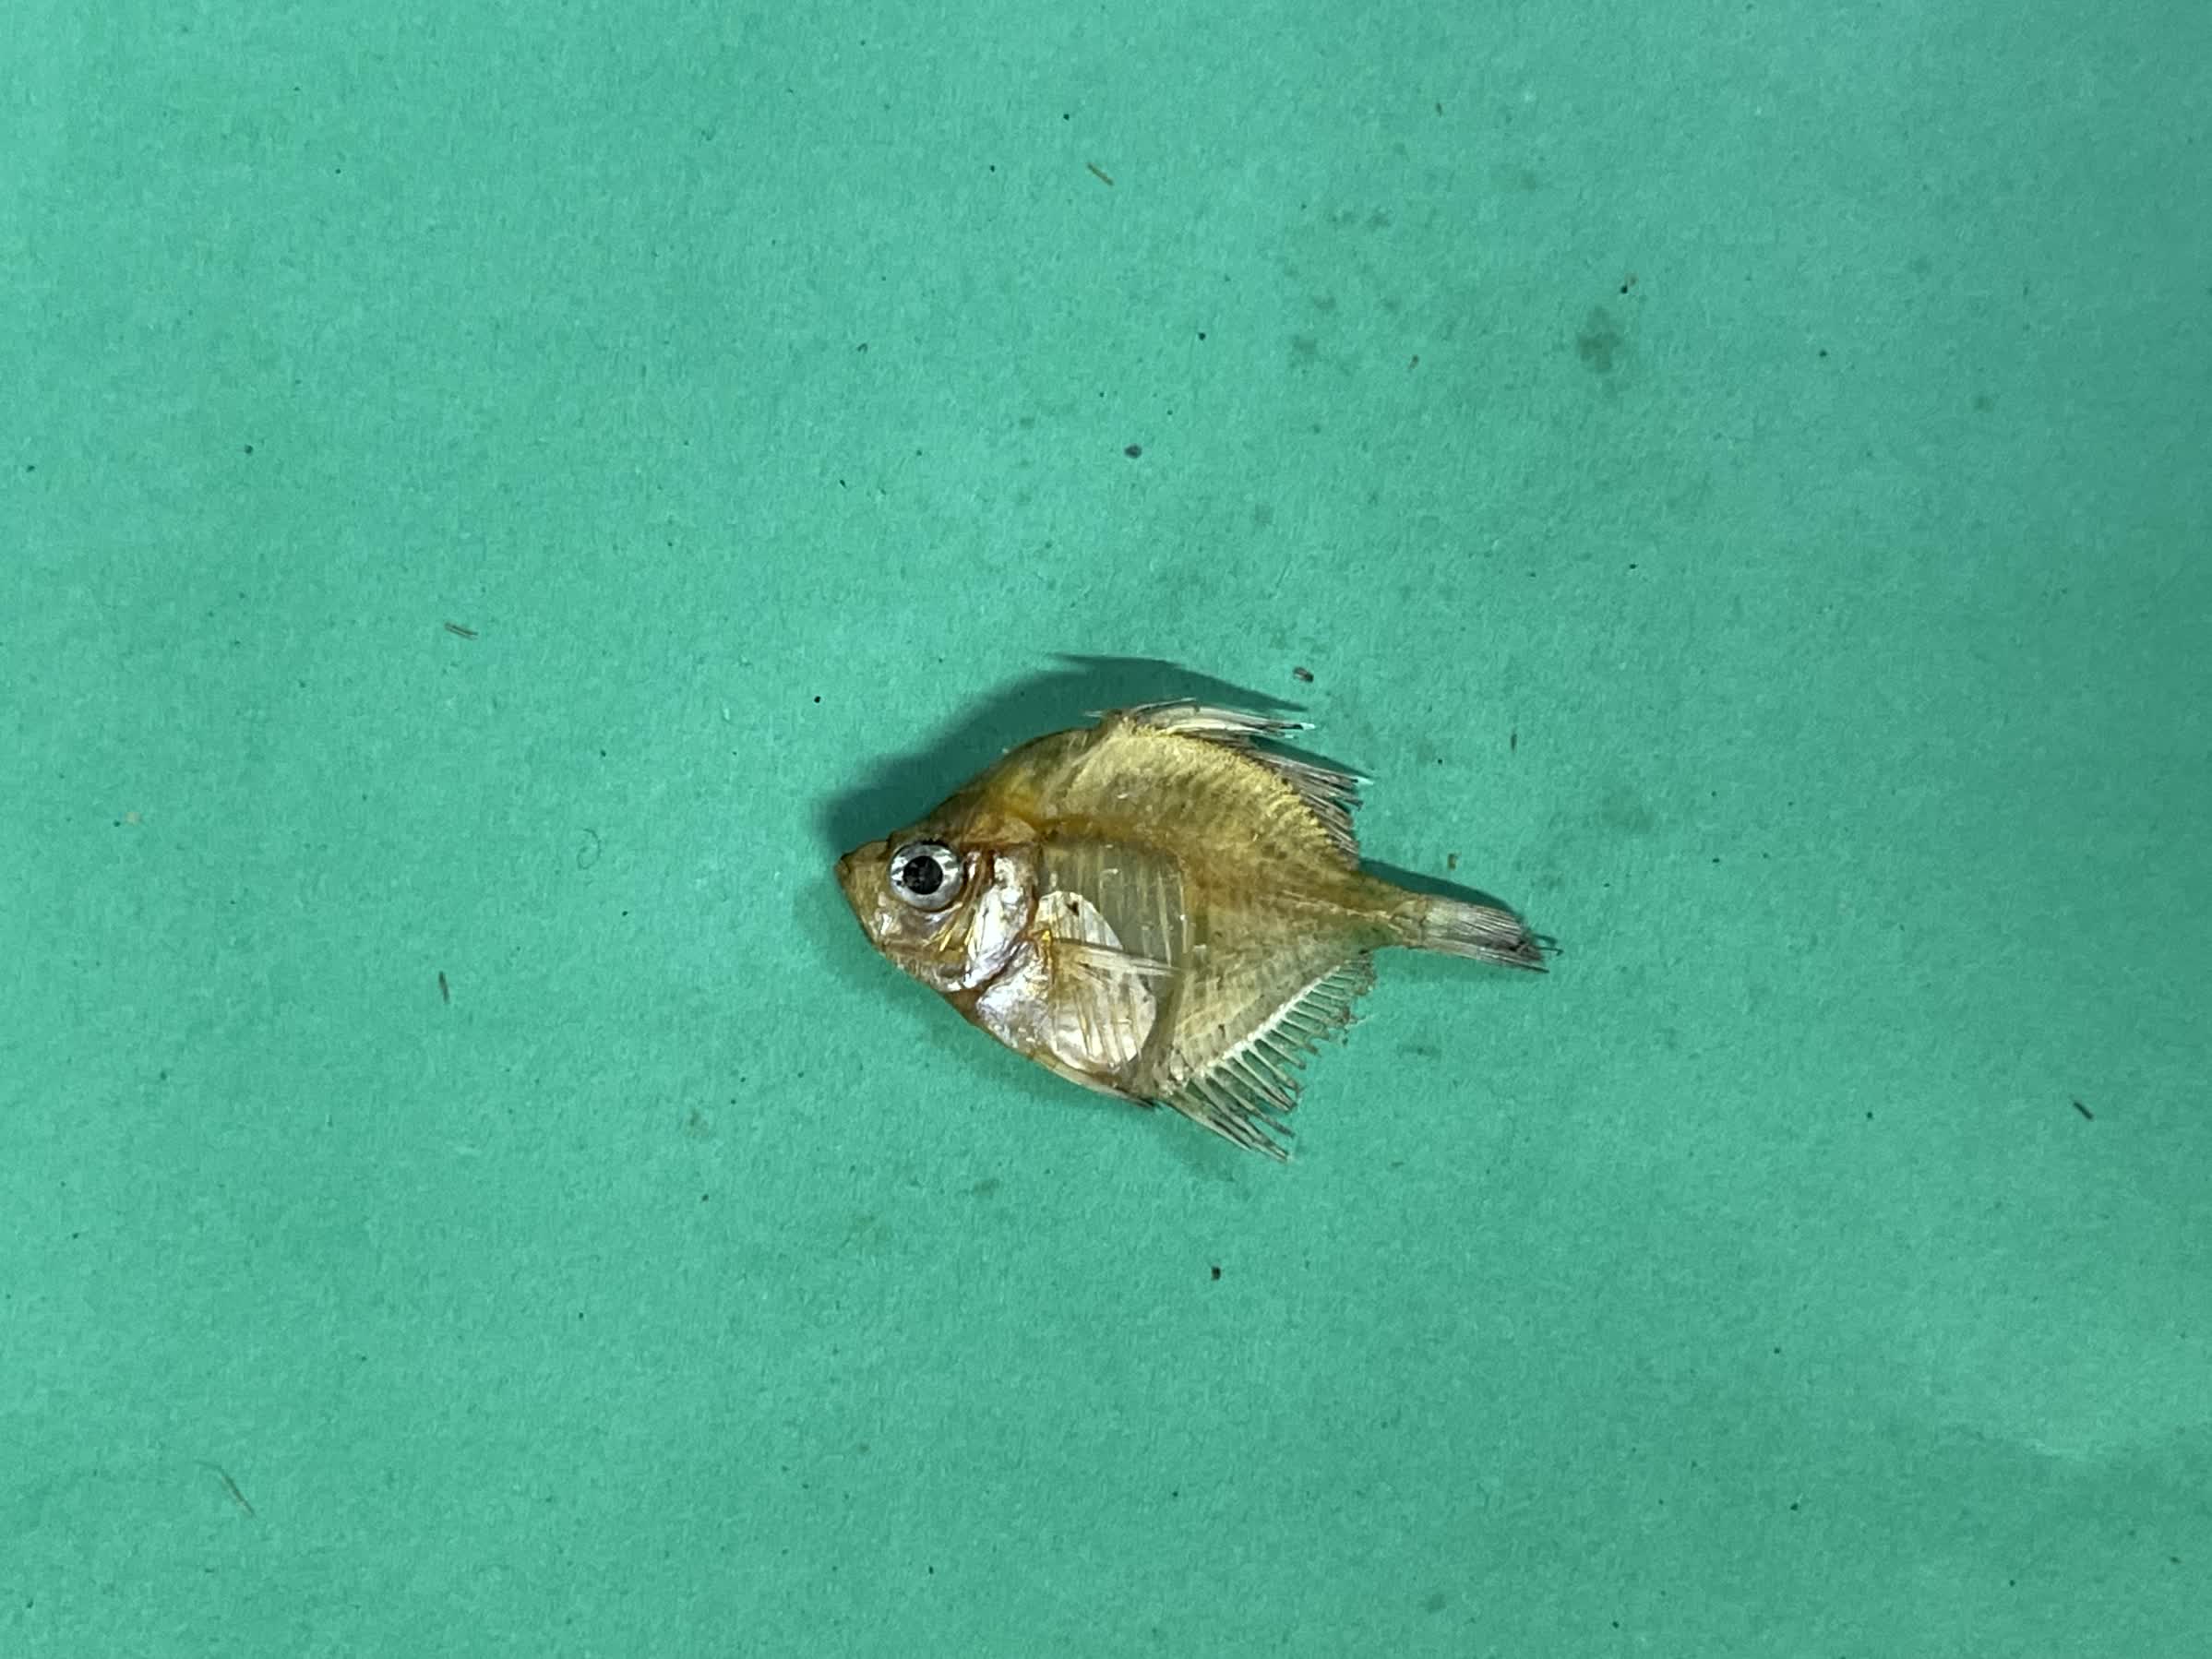
Species: Chanda